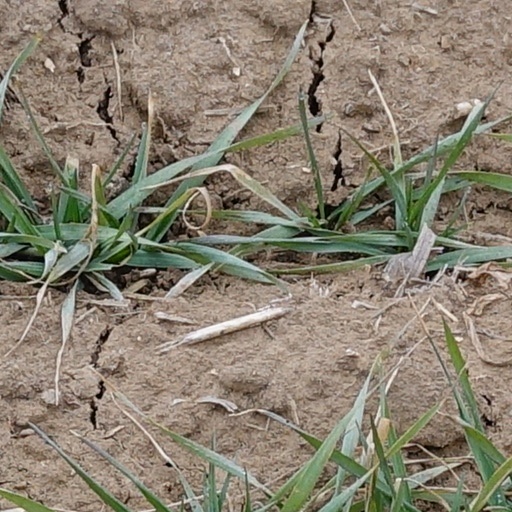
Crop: wheat